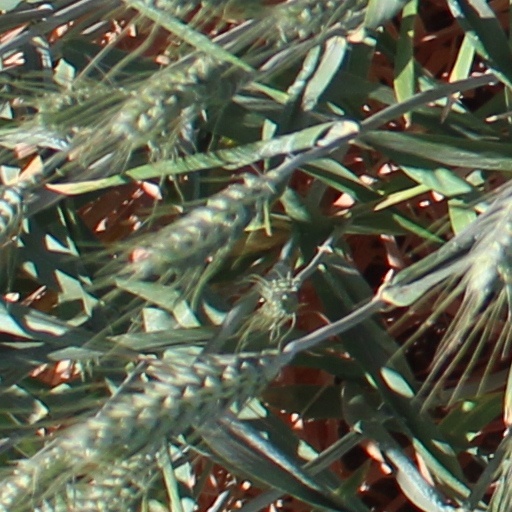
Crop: wheat